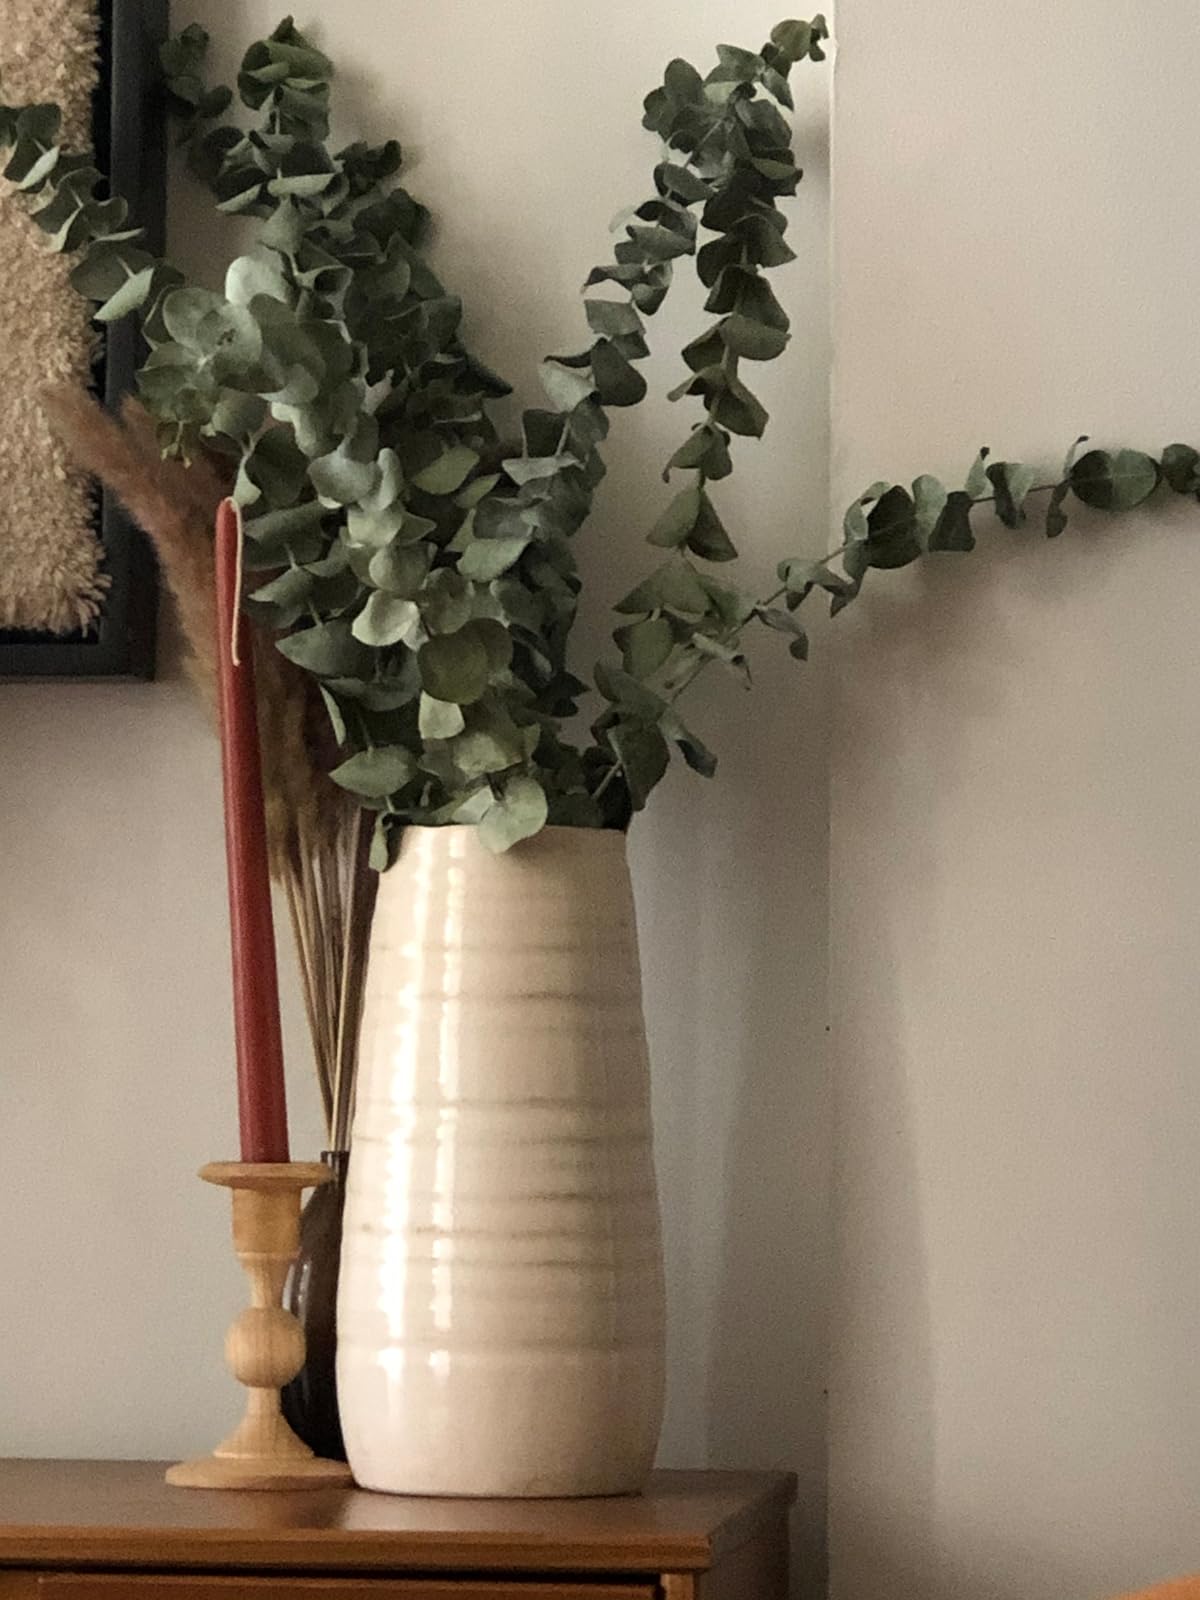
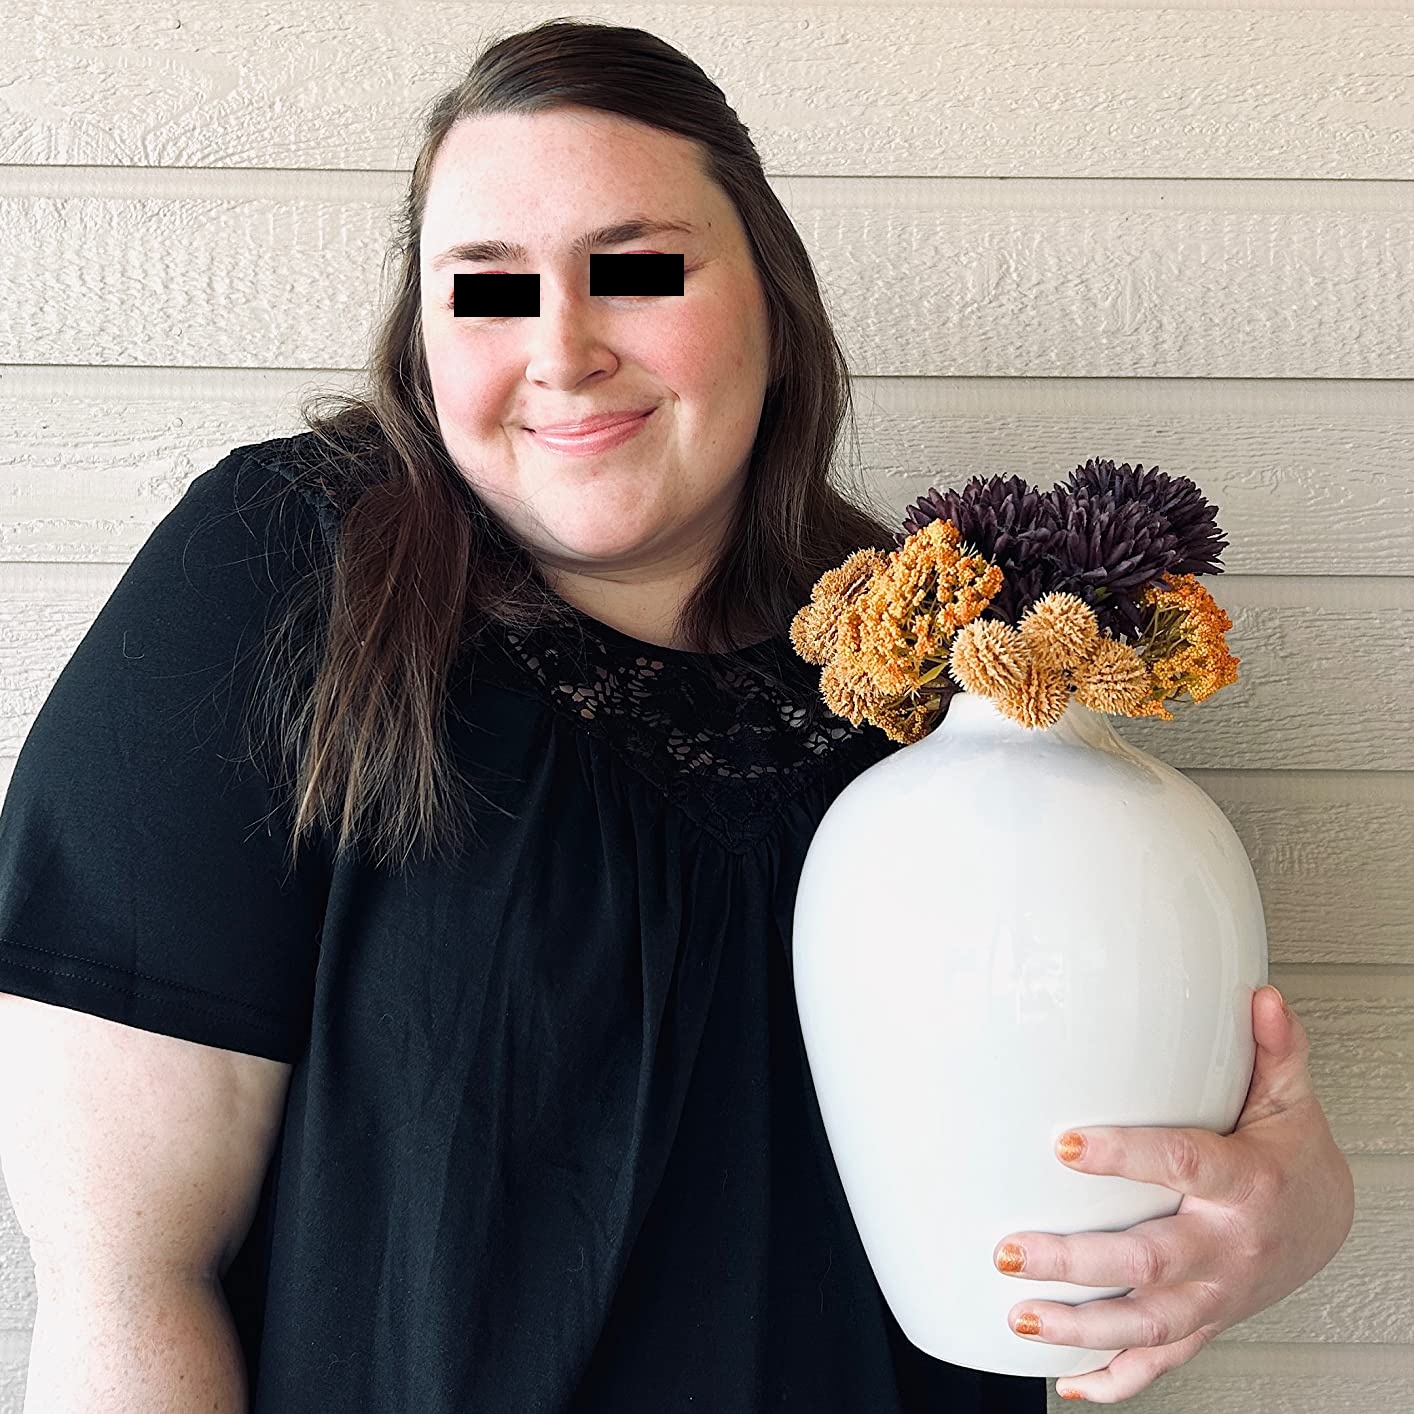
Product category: vase
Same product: no